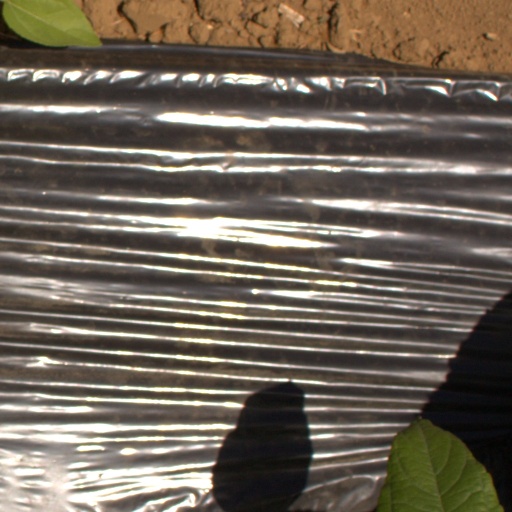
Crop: Jerusalem artichoke